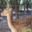
Label: deer